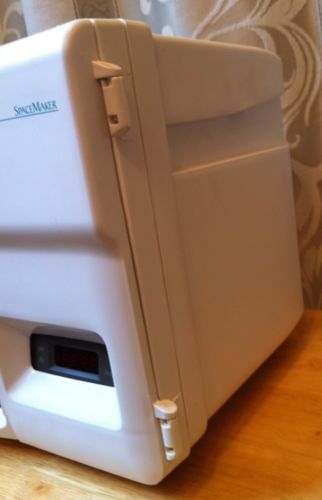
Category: coffee maker